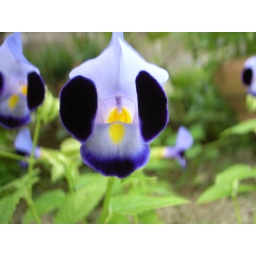
flower in my house